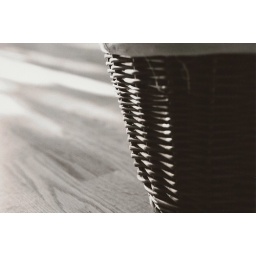
pentax k1000 with black and white film. i am in love.